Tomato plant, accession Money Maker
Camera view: horizontal (90 deg, fisheye); turntable rotation: 0 degrees
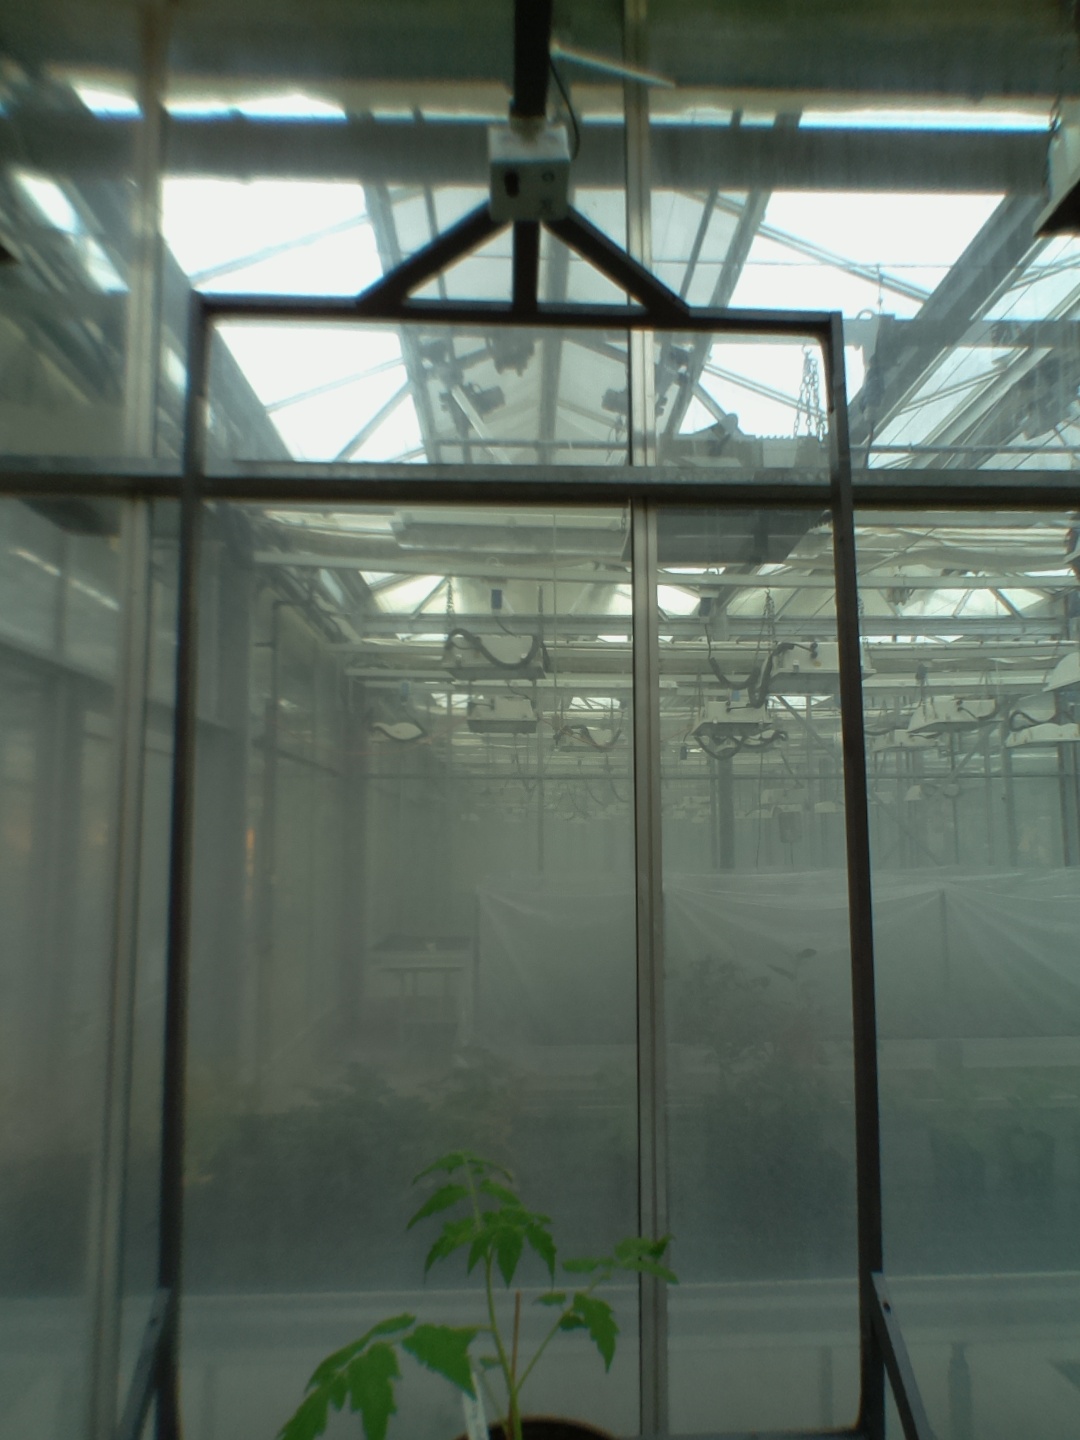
BBCH growth stage 13: 6 of true leaves visible